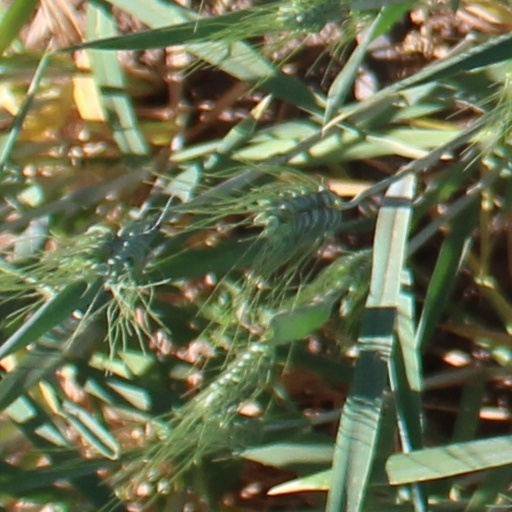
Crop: wheat